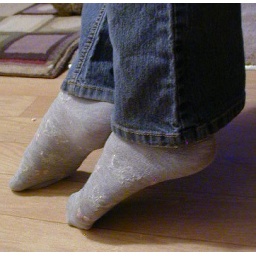
These are soooo much fun to slide around on the kitchen floor in :-)